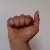
The image shows a hand gesture representing the letter 'A' in Indian Sign Language.